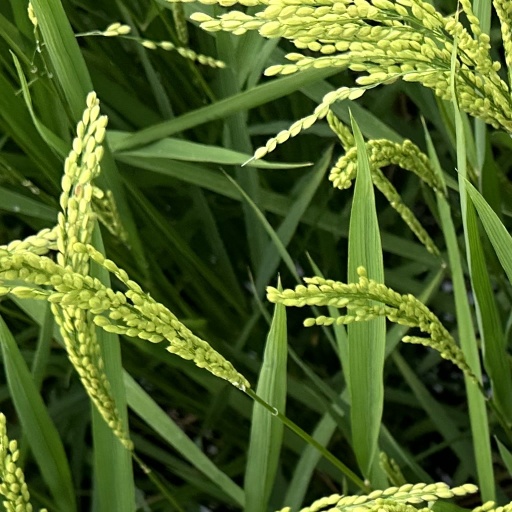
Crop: rice